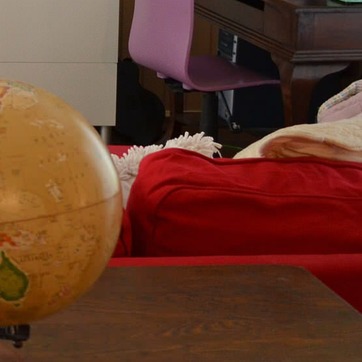
Material: fabric